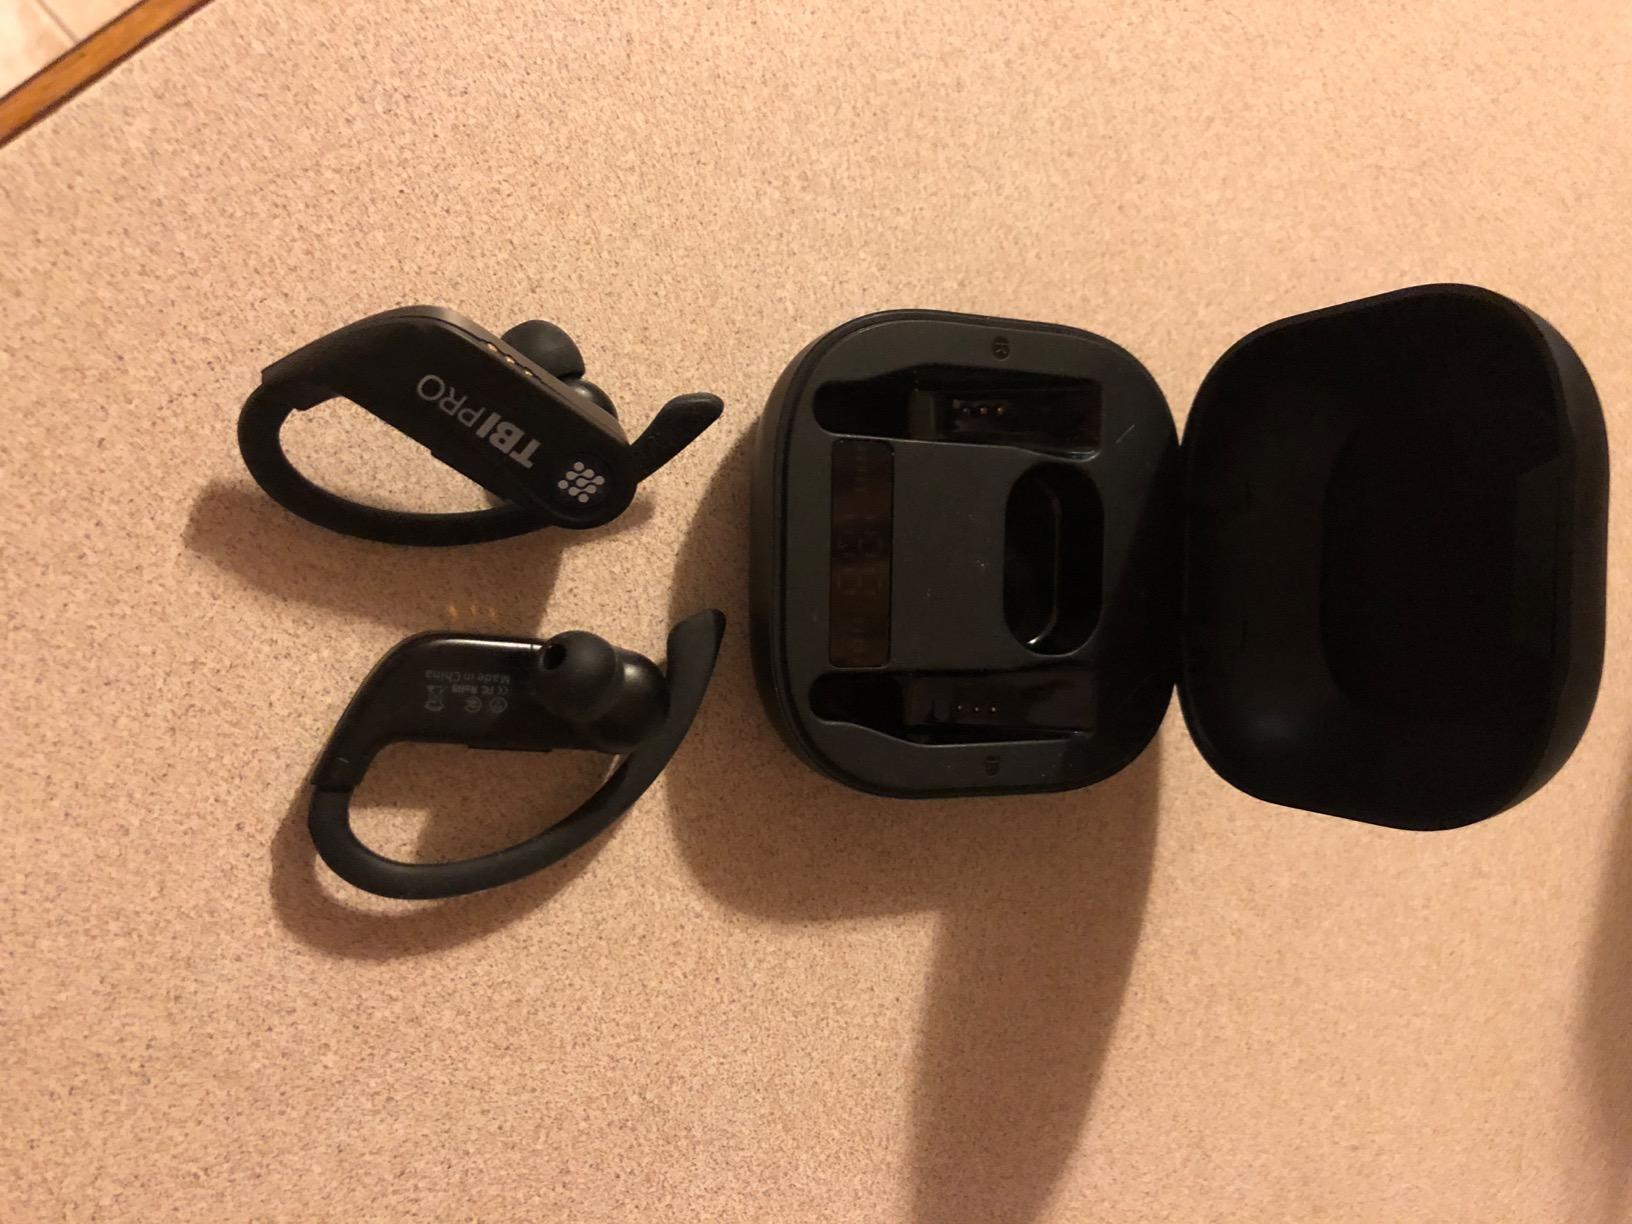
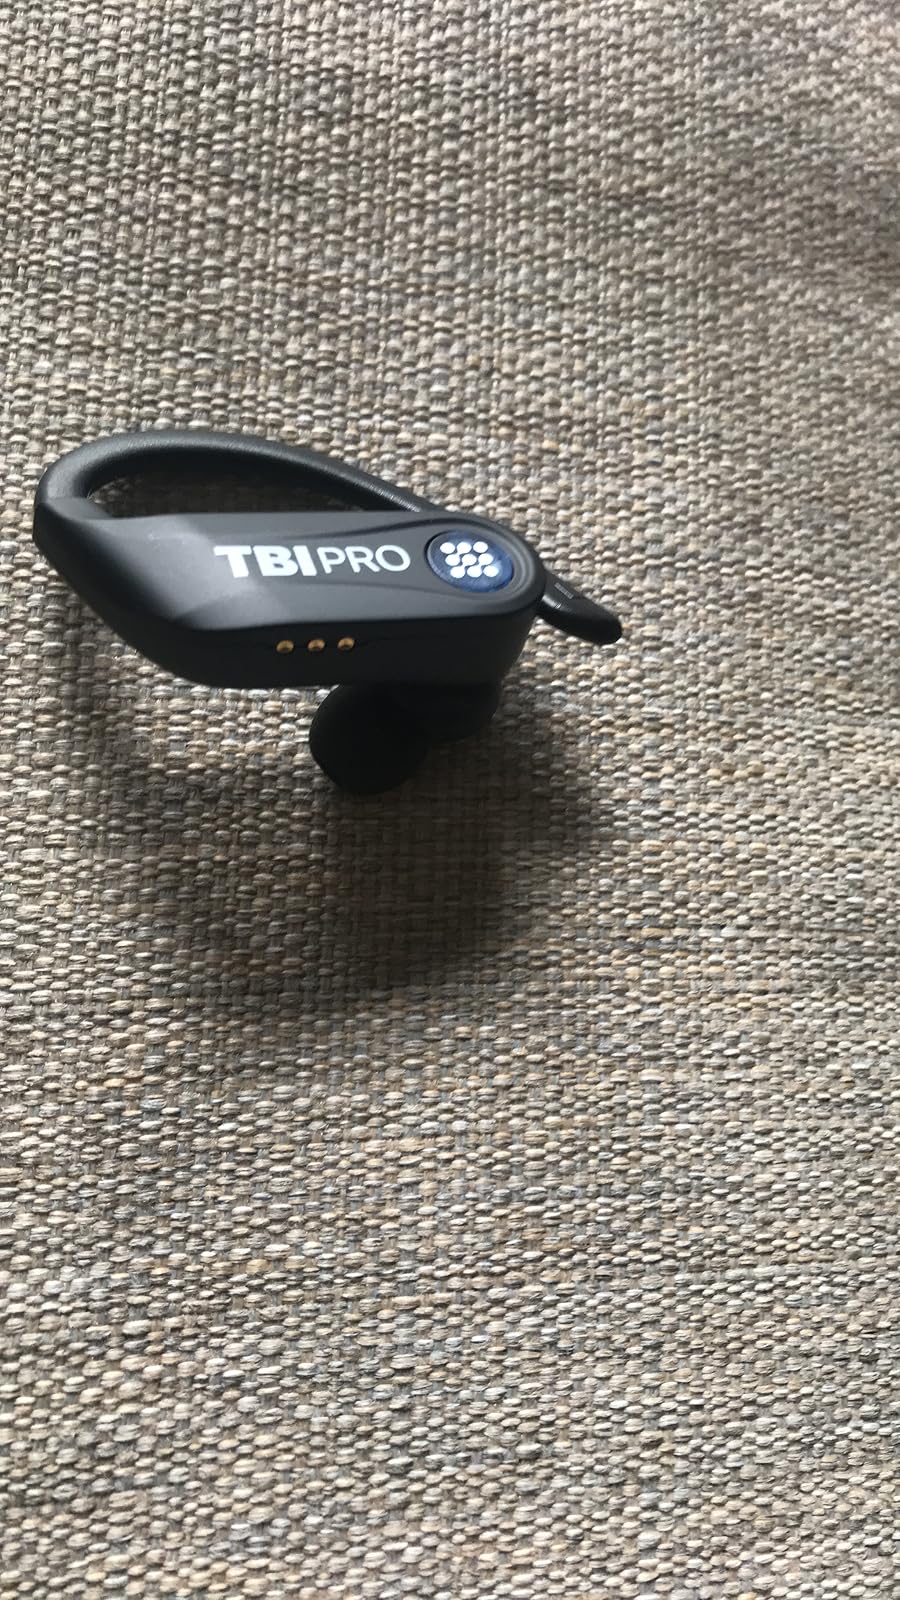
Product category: earbuds
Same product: yes